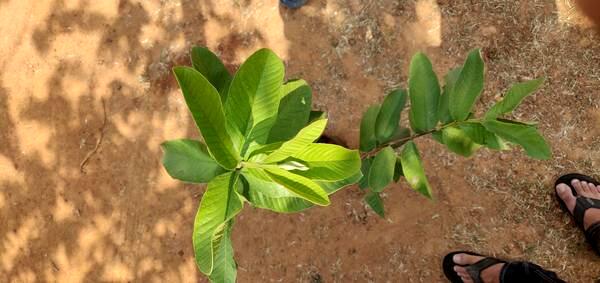
Plant: Gauva